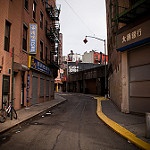
Scene: Outdoor